HMS Quilliam (G09)

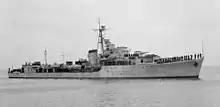
HMS "Quilliam" as HNLMS "Banckert"

"Banckert" saw action during the Indonesian National Revolution. Between 10 and 12 May 1947, the ship intercepted the British coastal merchant ship "NR. 4 Nanmei", which was supplying contraband to Indonesians in Tapanoeli Bay, and fired on Indonesian coastal defences in Sibolga. She was involved in the Dutch occupation of Tegal on 26 July by providing a landing party. After carrying out patrols during the Dutch 'police counteractions', "Banckert" returned to the Netherlands in August 1948 for a refit, which lasted until 19 September 1949. The destroyer arrived at the Soerabaja naval base on 25 December 1949, and was stationed there until 9 December 1950, when she was assigned to Netherlands New Guinea. "Banckert" left Southeast Asia for the Netherlands on 20 August 1951.